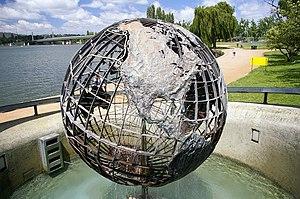
Le Mémorial du capitaine Cook a été construit à Canberra par le gouvernement fédéral australien pour commémorer le bicentenaire de la première observation de la côte est de l'Australie par le capitaine James Cook. Le mémorial comprend un jet d'eau situé dans le bassin central du lac Burley Griffin et une sculpture du globe terrestre située à Regatta Point montrant les trajets des différentes expéditions de Cook. Il a été inauguré le 25 avril 1970 par la reine Élisabeth II.